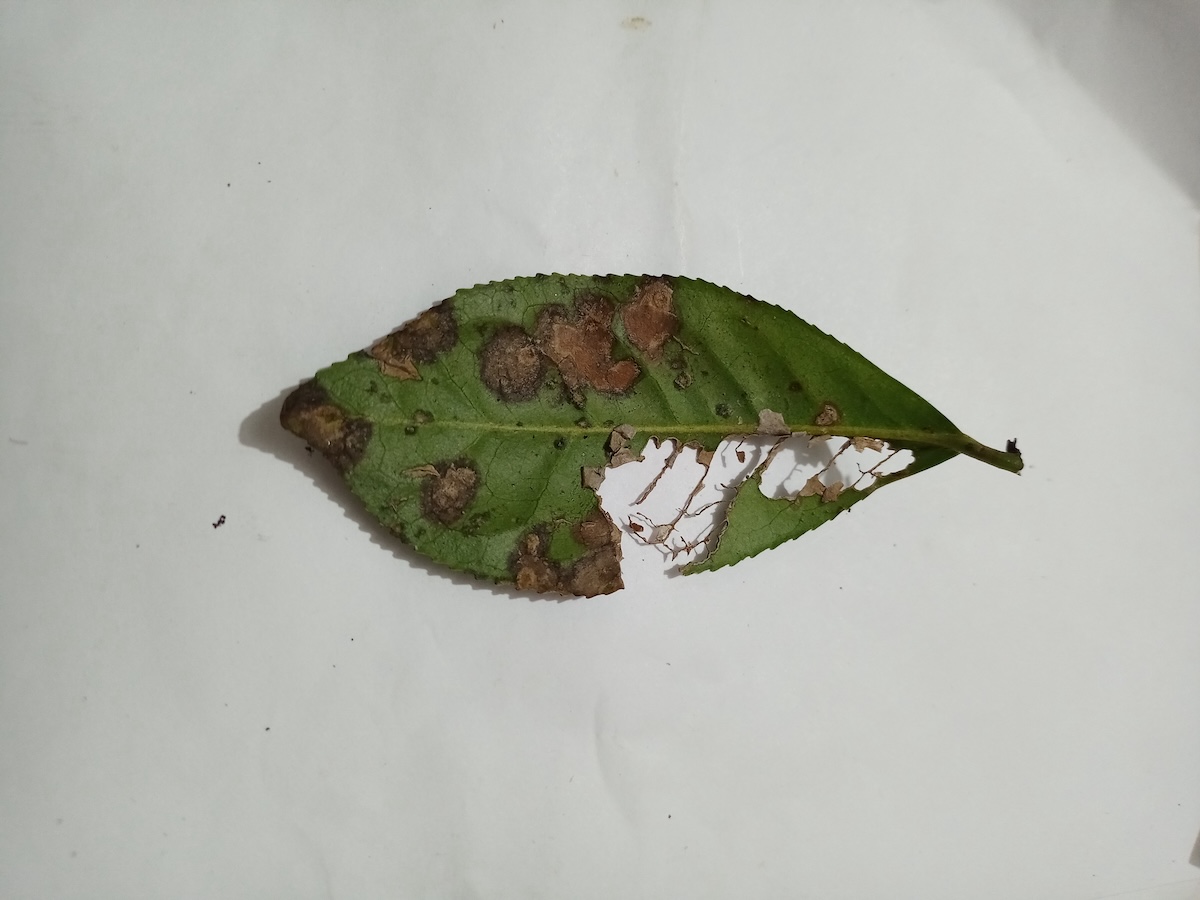
Label: Brown Blight